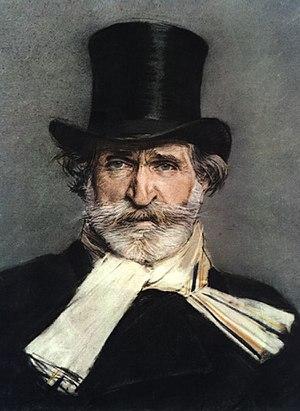
Giuseppe Fortunino Francesco Verdi [dʒuˈzɛppe fortuˈninoː franˈt͡ʃesko ˈverdi], né Joseph Fortunin François Verdi le 10 octobre 1813 à Roncole et mort le 27 janvier 1901 à Milan, est un compositeur romantique italien. Son œuvre, composée essentiellement d’opéras, unissant le pouvoir mélodique à la profondeur psychologique et légendaire, est l'une des plus importantes de toute l'histoire du théâtre musical.
Parme est une ville italienne de la province de Parme, dans la région d'Émilie-Romagne. Sa devise est : « Que les ennemis tremblent car la Vierge protège Parme ».
L’écrivain Isabelle Eberhardt est victime d’une tentative d’assassinat à Béhima actuellement Hassani Abdelkrim, du fait de sa liaison avec Slimène Ehnni, un soldat des corps de cavalerie indigène de l’armée française en Afrique du Nord.
Giovanni Boldini, né le 31 décembre 1842 à Ferrare en Italie, et mort le 11 janvier 1931 à Paris, est un peintre et illustrateur italien.
Giacomo Meyerbeer, de son vrai nom Jakob Liebmann Meyer Beer, est un compositeur allemand de confession juive né à Tasdorf, près de Berlin, le 5 septembre 1791 et mort à Paris le 2 mai 1864.
L'agrégation d'italien est, en France, un concours public du ministère de l'Éducation nationale.
Les Huguenots est un grand opéra en cinq actes et trois tableaux de Giacomo Meyerbeer, sur un livret en français d’Eugène Scribe et Émile Deschamps, créé le 29 février 1836 à l’Opéra de Paris, salle Le Peletier, avec les plus grands chanteurs de l’époque : les sopranos Dorus-Gras et Falcon, le ténor Nourrit et la basse Levasseur, sous la direction de François-Antoine Habeneck.
Cette page dresse une liste de personnalités mortes au cours de l'année 1901.
Franz Liszt est un compositeur, transcripteur et pianiste virtuose hongrois né le 22 octobre 1811 à Doborján, en Hongrie et mort le 31 juillet 1886 à Bayreuth, en Bavière.
La chronologie des opéras présente sur une échelle de temps les naissance et mort des principaux compositeurs et interprètes d'opéra ainsi que des dates de créations de leurs œuvres et les grands évènements ayant marqués l'histoire de l'opéra entendu ici comme une œuvre destinée à être chantée sur une scène, appartenant à un genre musical vocal classique du même nom et pouvant être considérée comme l’une des formes du théâtre musical occidental regroupées sous l’appellation d’art lyrique.